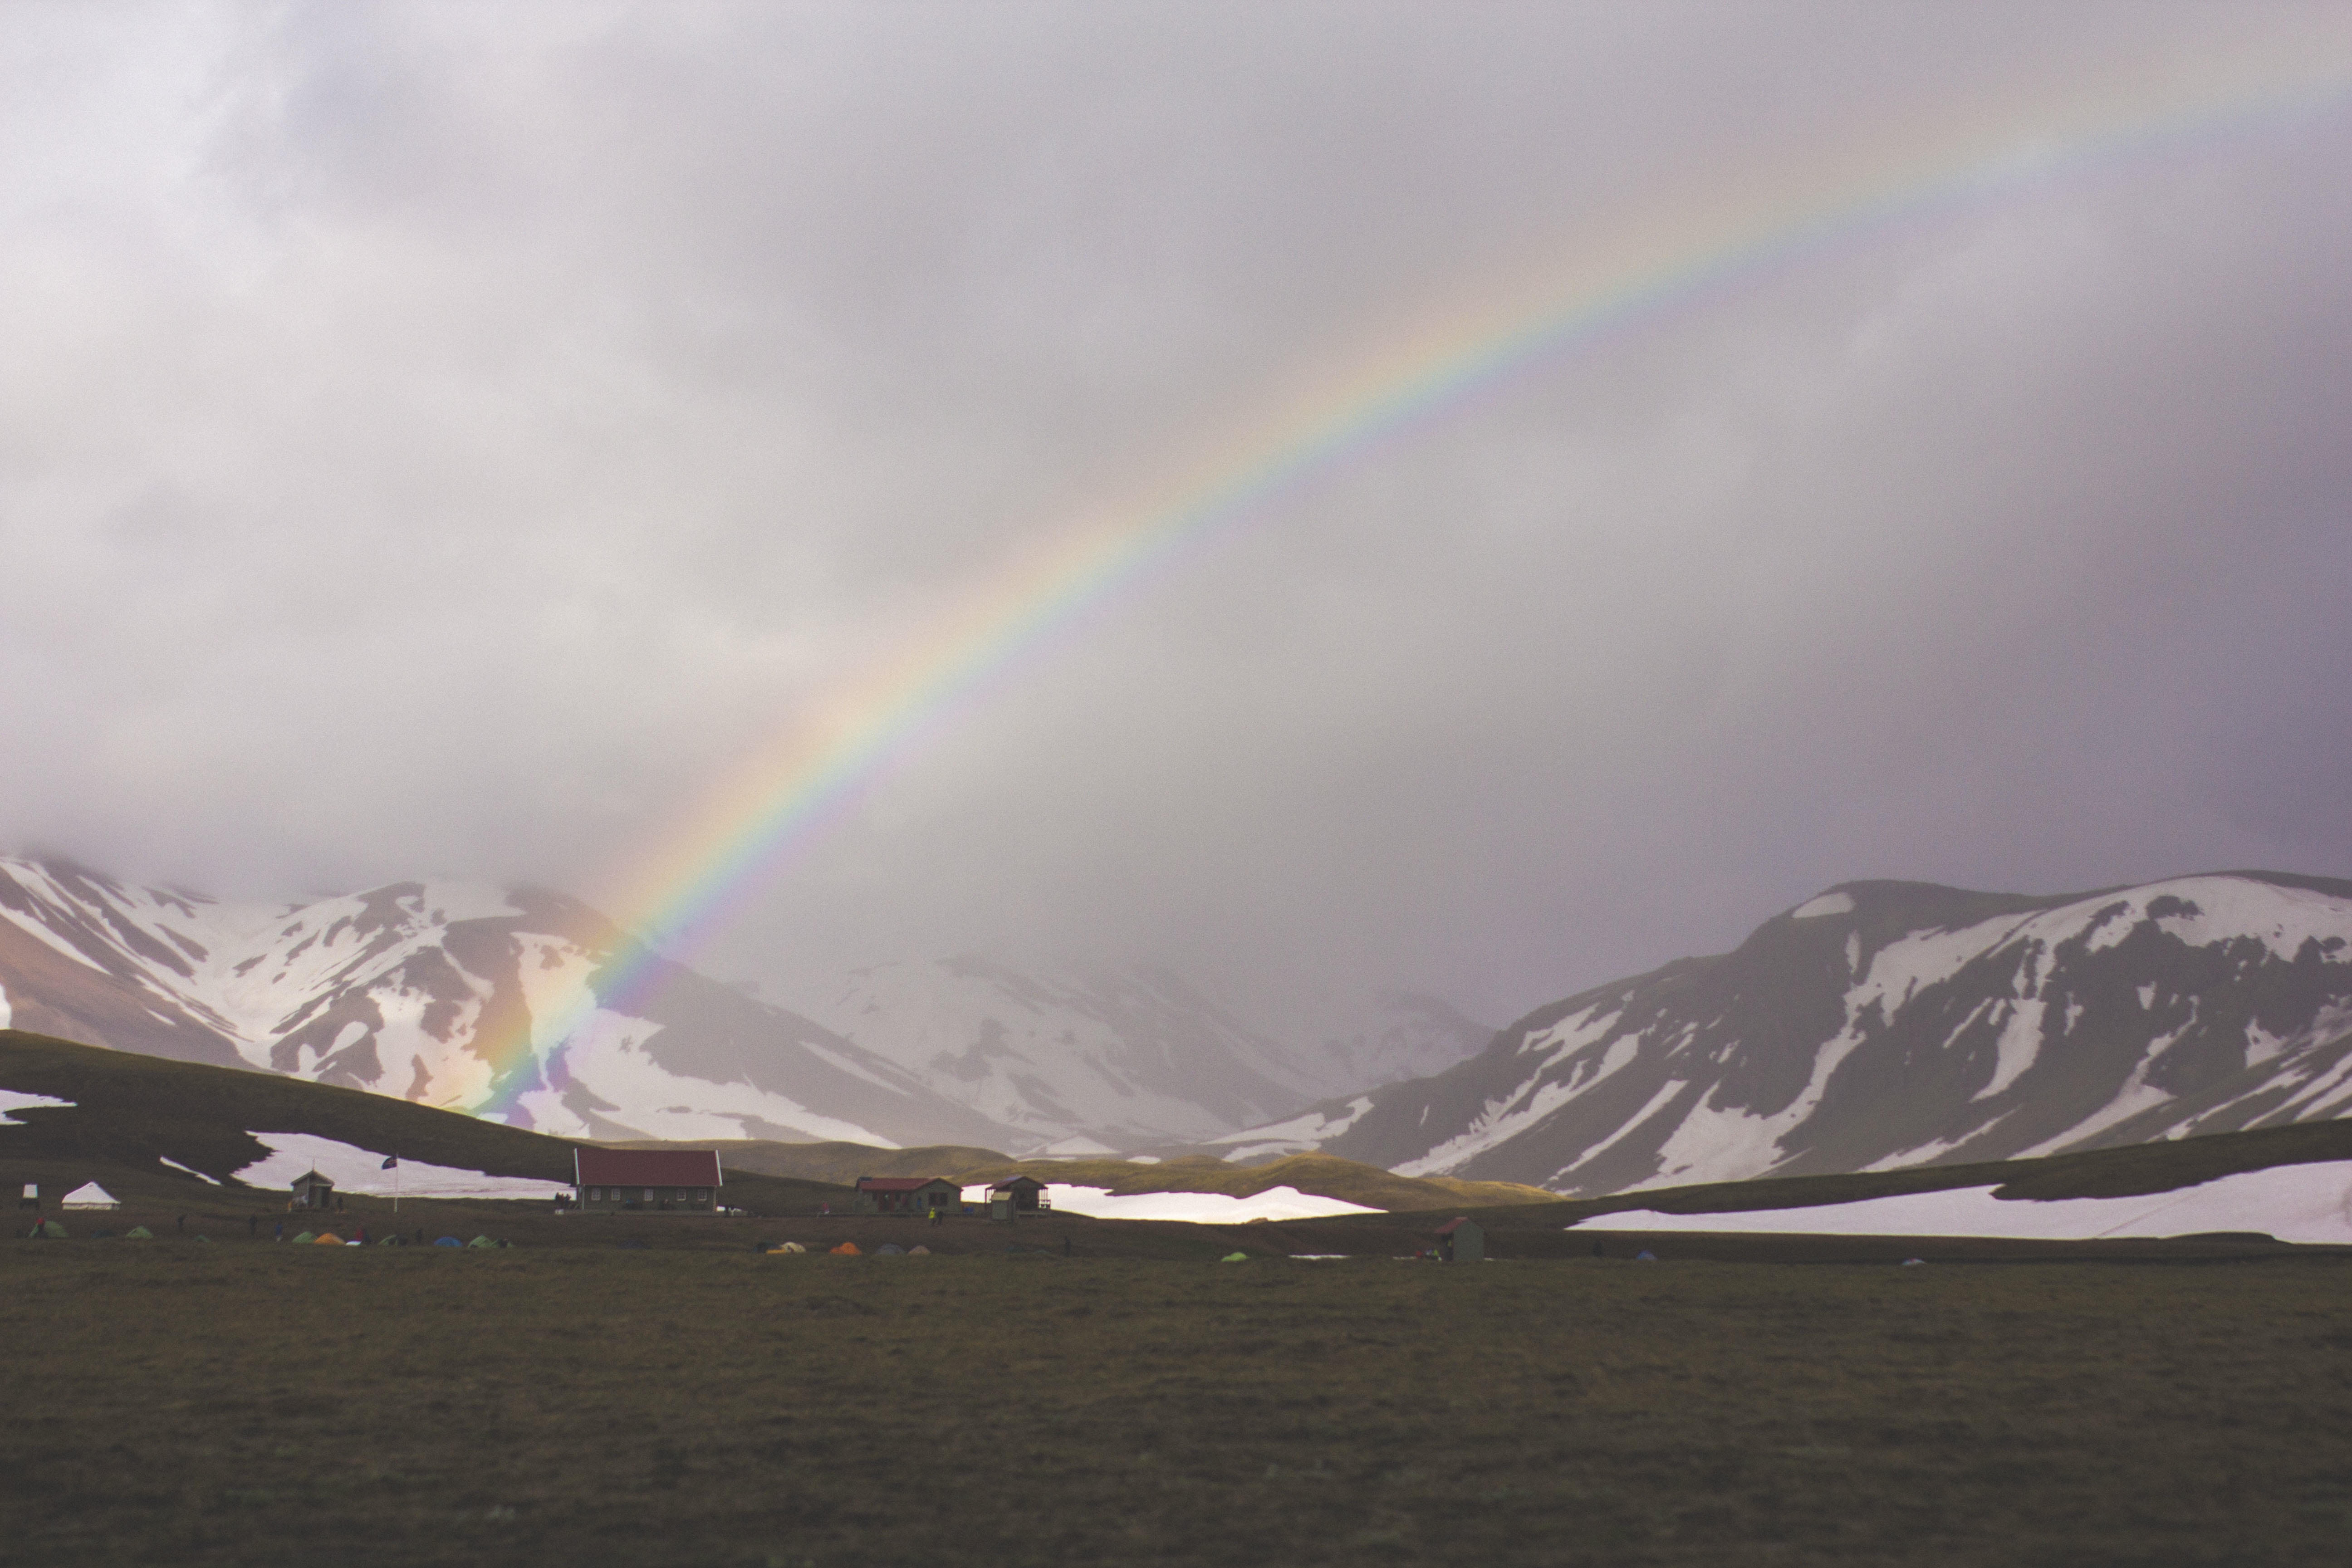
nature, mountain, snow, cold, cloud, atmosphere, mountain range, rainbow, mountains, meteorological phenomenon, atmosphere of earth